Real estate in Kenya

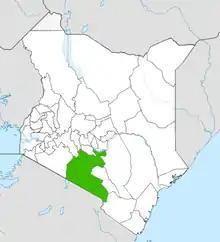
Nairobi Metro within Kenya

Greater Nairobi consists of 4 out of 47 counties in Kenya but the area generates about 60% of the nation's wealth. The counties are: